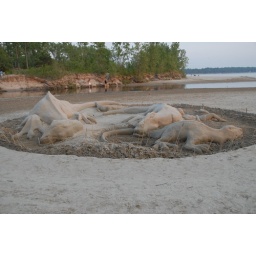
Dinosaur sand sculptures by Harry Farfan on the beach at Sandbanks Provincial Park.